Lil Nas X

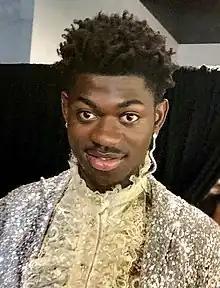
Lil Nas X at the 2019 MTV Video Music Awards

In Robert Christgau's opinion, "Taking 'Old Town Road' off the country chart strikes me as racist pure and simple, because country radio remains racist regardless of the Darius Ruckers and Kane Browns it makes room for." Another "Billboard" spokesperson told Genius, ""Billboard"s decision to take the song off of the country chart had absolutely nothing to do with the race of the artist." Despite being removed from the main Country Songs chart, the song charted on "Billboard"'s Country Airplay chart, debuting at 53, and peaking at 50. In response, Sony Music Nashville CEO Randy Goodman told "Billboard" that his team started testing the song in some country radio markets, adding "it would be negligent not to look at it". In May 2019, the issues of racism in country music culture came up again when Wrangler announced its Lil Nas X collection, and some consumers threatened a boycott. Media outlets also noted that the song brings attention to the historic cultural erasure of African-Americans from both country music and the American frontier era.